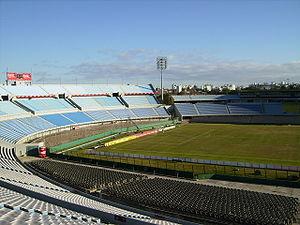
Le Club Atlético Peñarol est un club omnisports uruguayen basé à Montevideo. Il est particulièrement connu pour les succès de sa section football.
Le stade Centenario est un stade situé dans le quartier de Parque Batlle à Montevideo, en Uruguay. Il est principalement utilisé pour le football et célèbre également le centenaire de l'indépendance de l'Uruguay.
L'équipe d'Uruguay de football est la sélection de joueurs uruguayens représentant le pays lors des compétitions internationales de football masculin, sous l'égide de l'Association uruguayenne de football. La sélection uruguayenne est surnommée la Celeste.
Le Championnat sud-américain de football de 1942 est la dix-septième édition du championnat sud-américain de football des nations, connu comme la Copa América depuis 1975, qui a eu lieu à Montevideo en Uruguay du 10 janvier au 7 février 1942.